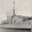
Label: ship